Tourism in Nakhchivan Autonomous Republic

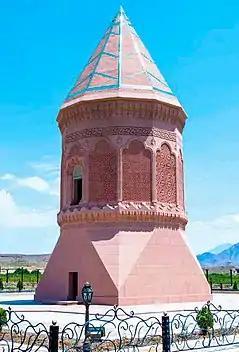
Gulustan tomb

This historical monument belongs to the Middle Ages. There is a double minaret which was built at the end of the 12th century and at the beginning of 13th, while the head arch that joins the minarets belong to the 14th century. “Architectural adornment of minarets is carried out from burned and gazed brick.” The Garabaghlar mausoleum consists of 4 main arches that were placed in the North, South, West and East directions.